Aquaculture of sea cucumbers

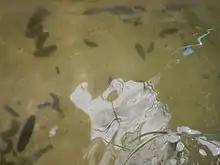
The Philippine "Balatan" or Sea cucumber breeding/harvesting.

Sea cucumbers to be used as broodstock are either collected from the wild or are taken from commercial harvests. Only the largest and healthiest individuals are used for broodstock, as the success of a hatchery relies on the healthy condition of brood individuals. These individuals are kept in tanks with at least 6 inches of sand to allow burrowing behaviour. Water is changed every day and sand is changed every fortnight. Sea cucumbers are fed with a paste made from freshly collected algae added to the tanks once a week to settle on sand where they feed. If water conditions are not right and if proper food is not provided sea cucumbers will eviscerate or re-absorb their gonads rendering them unfit for spawning.